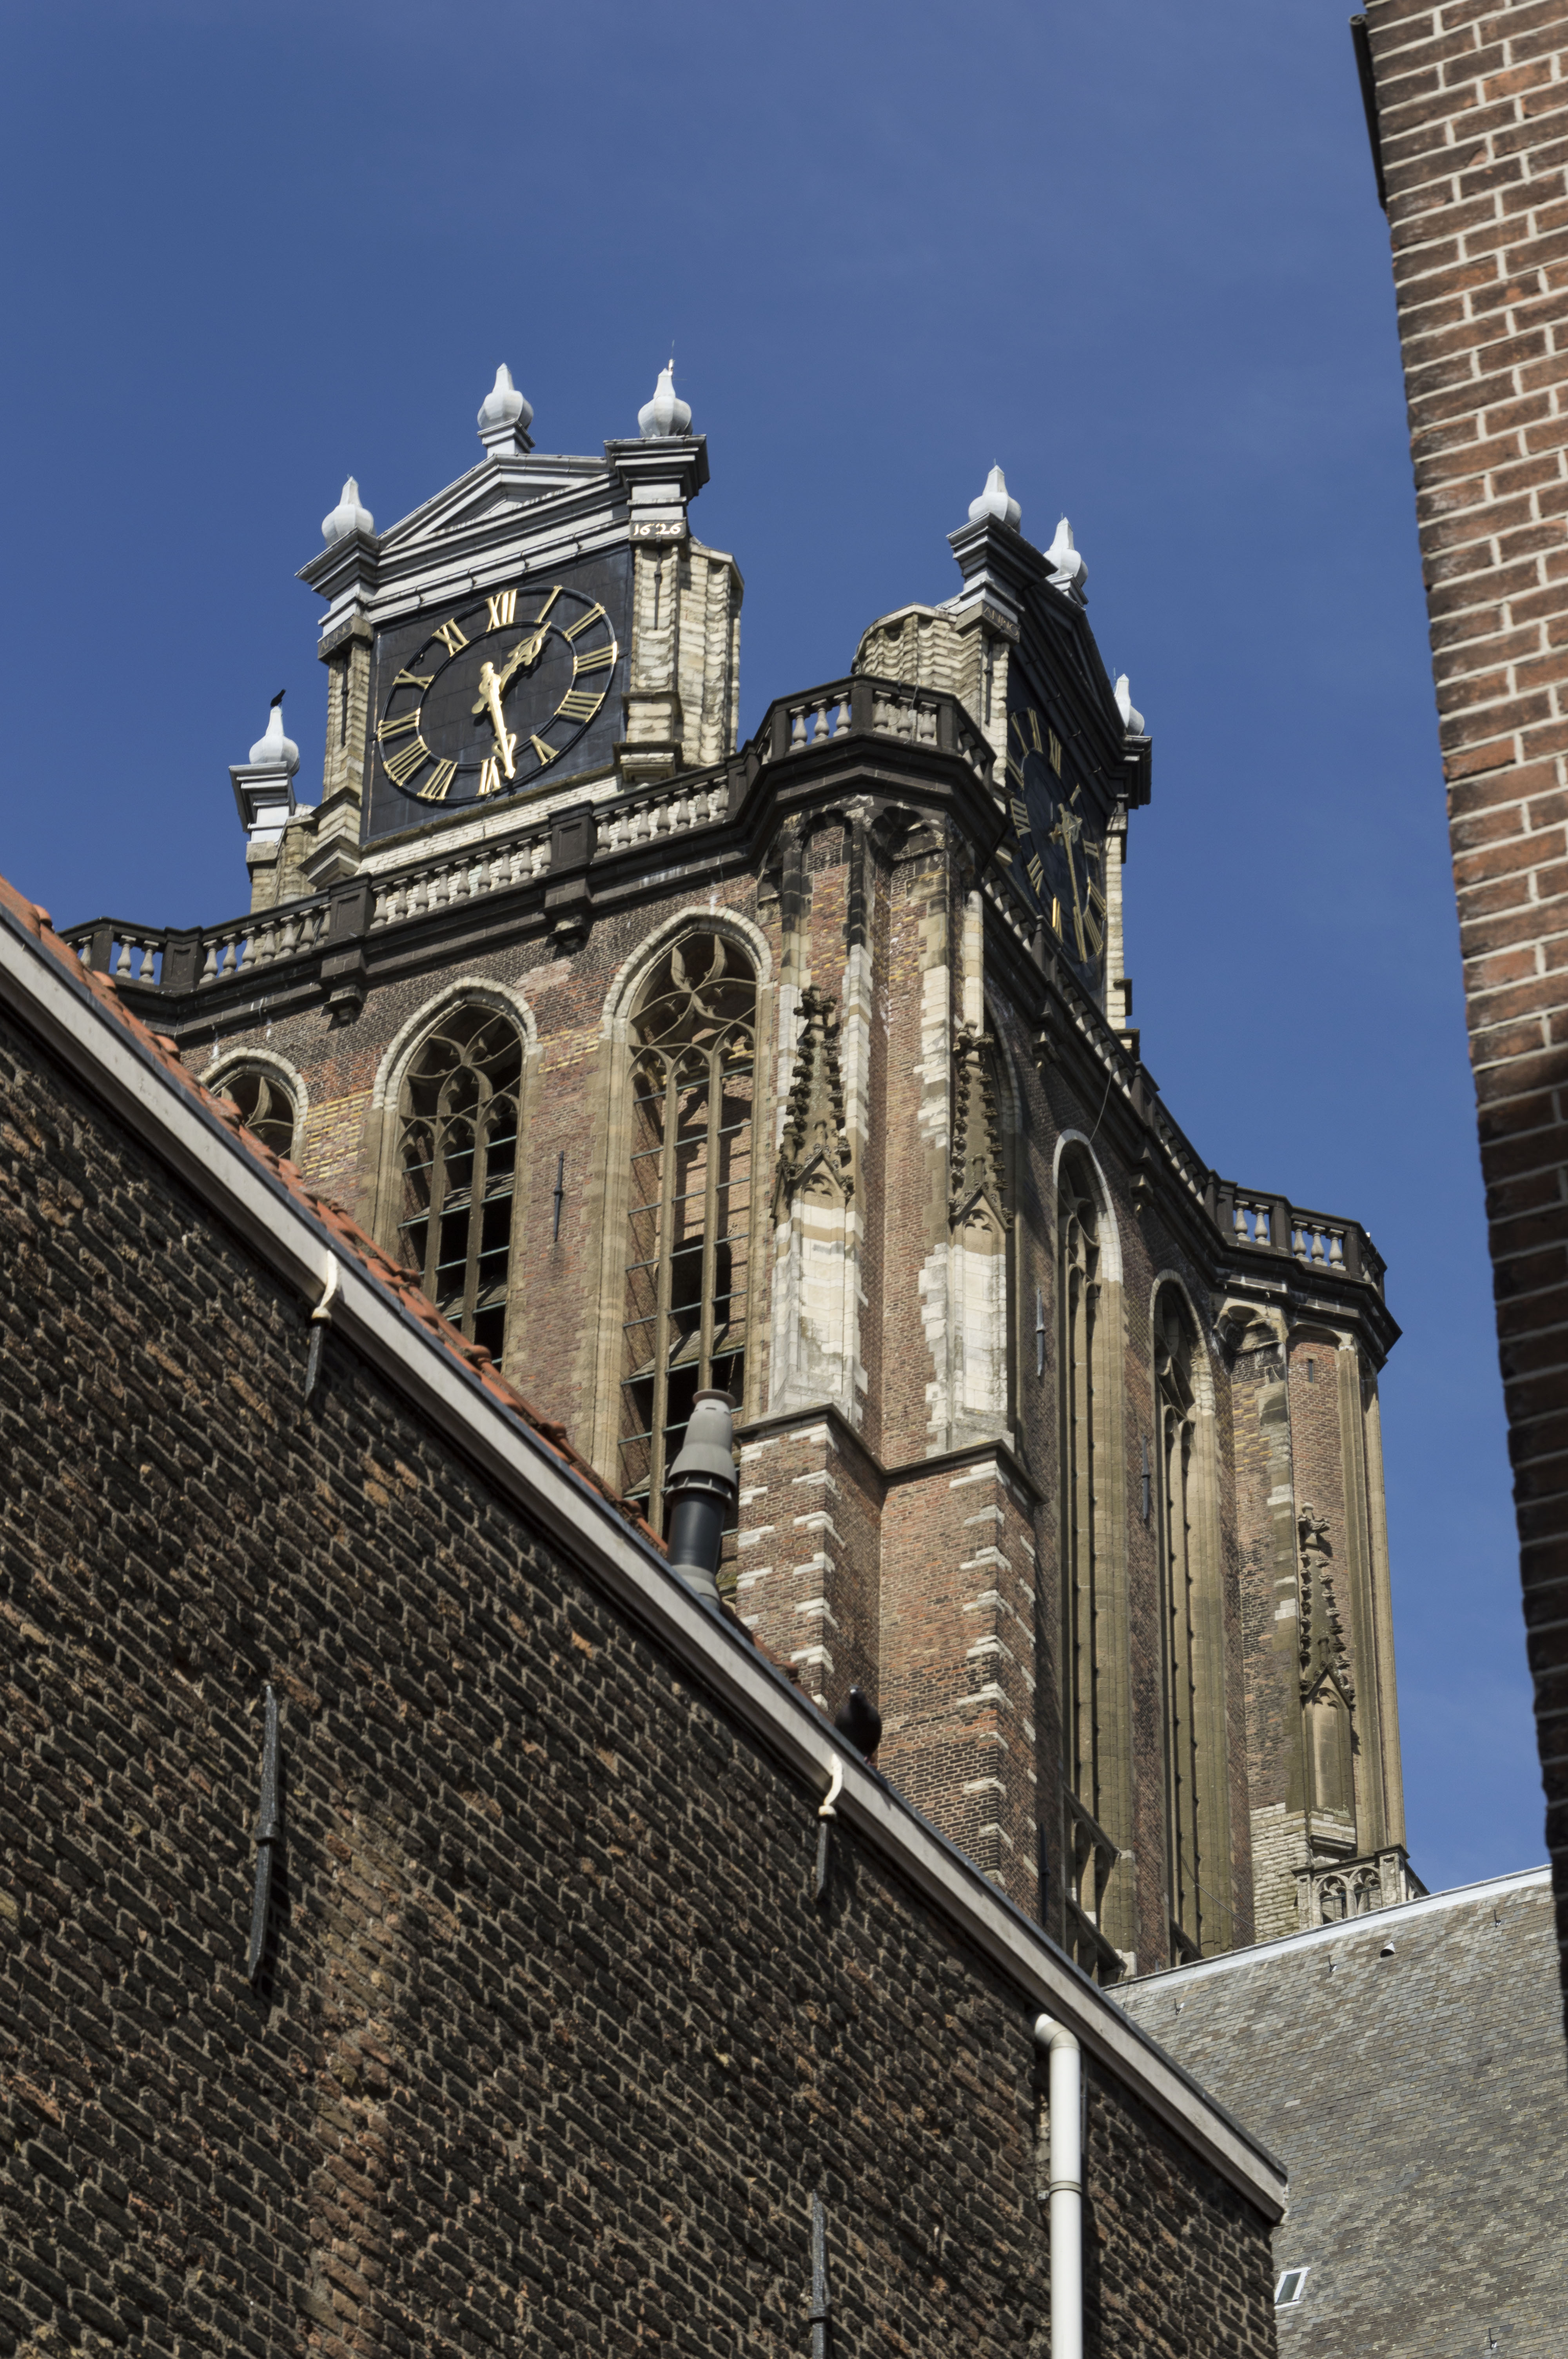
outdoor, architecture, photography, building, urban, photo, landmark, facade, church, cathedral, nikon, historic, place of worship, bell tower, holland, nederland, netherlands, spire, steeple, dutch, outdoorphotography, picture, photograph, fotos, foto, fotografie, basilica, urbanphotography, paulvandevelde, pdvandevelde, padagudaloma, dordrecht, stadsfotografie, grotekerk, onzelievevrouwekerk, nederlandinfotos, historisch, stadswandeling, architectuur, pvdvfotografie, pdvandeveldedordrecht, diep, rondjedordt, dedordtevaer, dutchphotography, nederlandsefotografie, dutchphotogaraphy, totallydutch, fotografienederland, hollandsefotografie, fotografieholland, dordtmonumenteel, fotosdordrecht, fotosvandordrecht, erfgoedcentrumdiep, openmonumentendag, fotovandeweek, dordrechtmonumenteel, dolhuissteeg